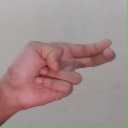
अक्षर: ह